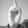
ASL letter: D